Ahmed Balafrej

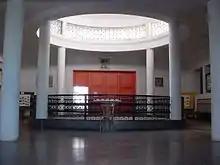
Hall of the administration building of the M'hammed Guessous School, founded by Ahmed Balafrej, whose portrait can be seen in the background

In 1934, he participated in the drafting of the CAM platform known as the "Plan de Réforme". His name does not appear in the document, because he was negotiating the authorization to open the M'hammed Guessous school in Rabat, the first non-colonial bilingual Moroccan school, which would become the crucible of the new Moroccan elite of post-independence.